Yves Castanou

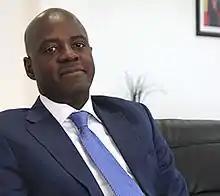
Yves Castanou

Yves Castanou (born 22 June 1971) is a French evangelical charismatic Pastor of Impact Christian center Brazzaville and of Director general of Agence de régulation des postes et des communications électroniques in Republic of the Congo.